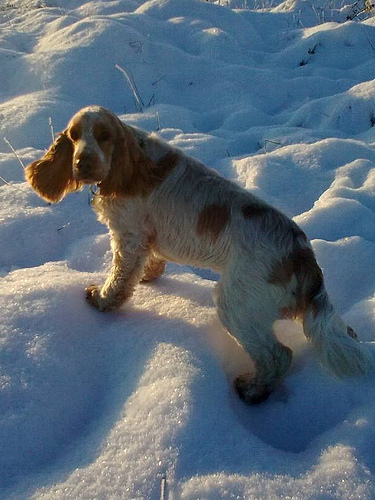
Breed: english cocker spaniel